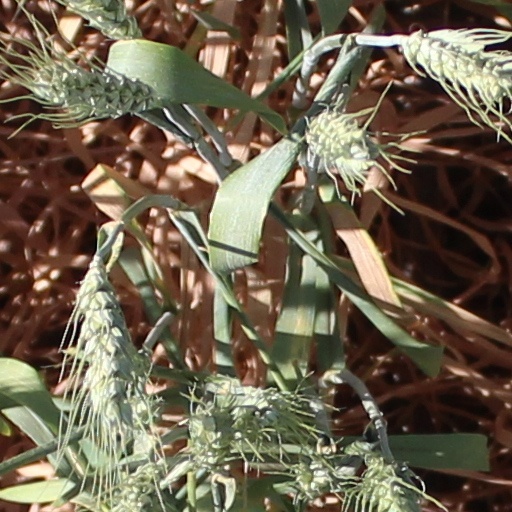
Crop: wheat